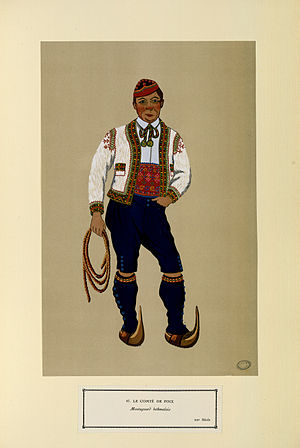
Ariège
Mand fra bjergene i Ariège, 19. århundrede
Ariège er et fransk departement i regionen Midi-Pyrénées. Hovedbyen er Foix, og departementet har 137.205 indbyggere.